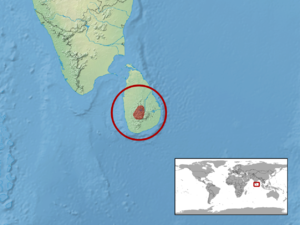
Hypnale nepa est une espèce de serpents de la famille des Viperidae.